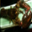
Label: lobster